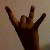
The image shows a hand gesture representing the number 8 in Indian Sign Language.